Database

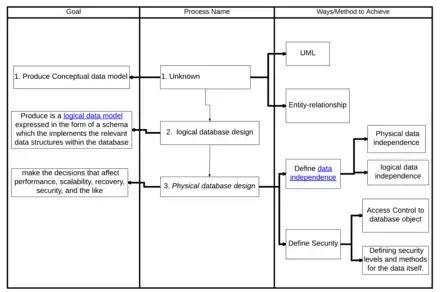

The first task of a database designer is to produce a conceptual data model that reflects the structure of the information to be held in the database. A common approach to this is to develop an entity–relationship model, often with the aid of drawing tools. Another popular approach is the Unified Modeling Language. A successful data model will accurately reflect the possible state of the external world being modeled: for example, if people can have more than one phone number, it will allow this information to be captured. Designing a good conceptual data model requires a good understanding of the application domain; it typically involves asking deep questions about the things of interest to an organization, like "can a customer also be a supplier?", or "if a product is sold with two different forms of packaging, are those the same product or different products?", or "if a plane flies from New York to Dubai via Frankfurt, is that one flight or two (or maybe even three)?". The answers to these questions establish definitions of the terminology used for entities (customers, products, flights, flight segments) and their relationships and attributes.